Hong Kong Federation of Youth Groups

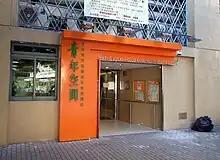

The HKFYG has 22 Youth S.P.O.Ts (traditional chinese: 青年空間) . These youth centres provide space and opportunity to learn and develop. They focus on Strengthening Classroom Learning, Continuous Learning Opportunities and Experiential Learning in a Societal Context, offering tailor-made programmes in combination with other provided services. Each Youth S.P.O.T. is equipped with both an M21@Youth S.P.O.T. station to facilitate development in creativity and enhance interactions with the community through social media, as well as a LEAD Lab to provide a platform to learning through engineering, art and design.